TriDAR

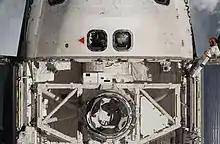
TriDAR during STS-131

TriDAR was again carried on board Space Shuttle Discovery during the STS-131 mission to the International Space Station. The TriDAR operated during shuttle rendezvous with the ISS, and acquired useful data up till the shuttle R-bar Pitch Maneuver. At that point, a cabling issue resulted in a loss of communications. Using a backup cable for undock and flyaround, the TriDAR operated "flawlessly", according to flight director Richard Jones.